Parklea

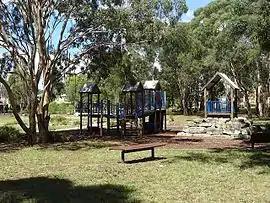
Playground in Davison Park

Parklea is a suburb in Sydney, in the state of New South Wales, Australia. It is approximately 35 kilometres north-west of the Sydney central business district, in the local government area of the City of Blacktown and is a part of Greater Western Sydney. The suburb was named by the subdividers in the early 1900s and is well known for the major Sydney landmark of Parklea Markets.